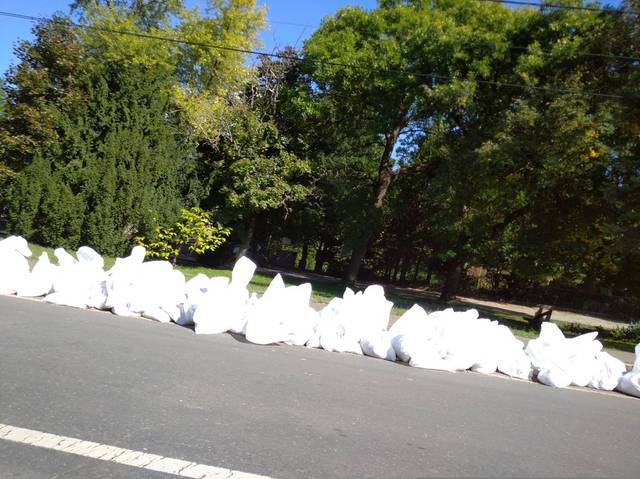
Region: Hungary
Coordinates: 47.676, 19.08